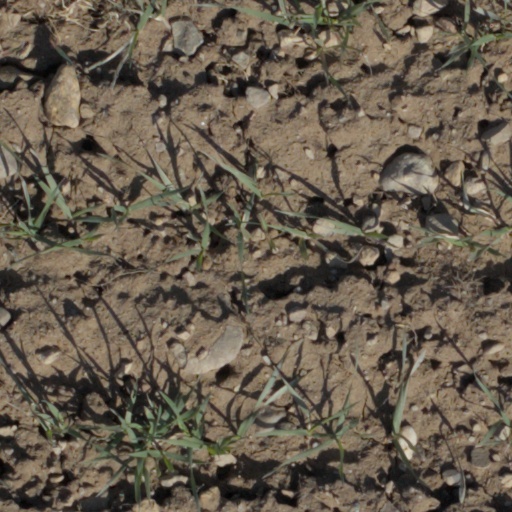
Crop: wheat